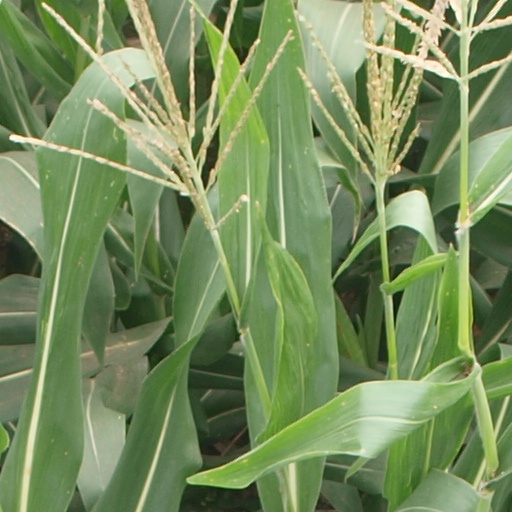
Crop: maize; corn